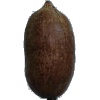
Label: nut_pecan